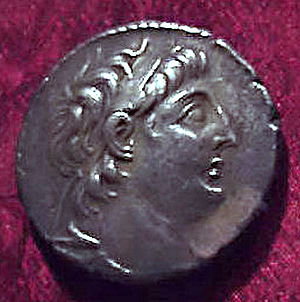
Antiochos 7. af Seleukideriget
Mønt med Antiochos 7. Sidetes
Antiochos 7. Euergetes Sidetes var konge af Seleukideriget 138 f.Kr. til 129 f.Kr.